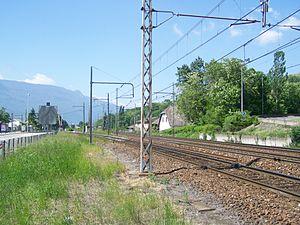
Vue sur les lignes pour Lyon via Saint-André-le-Gaz (voie unique partant à gauche) et Annecy/Genève (double voie à droite) au nord de Chambéry en Savoie.